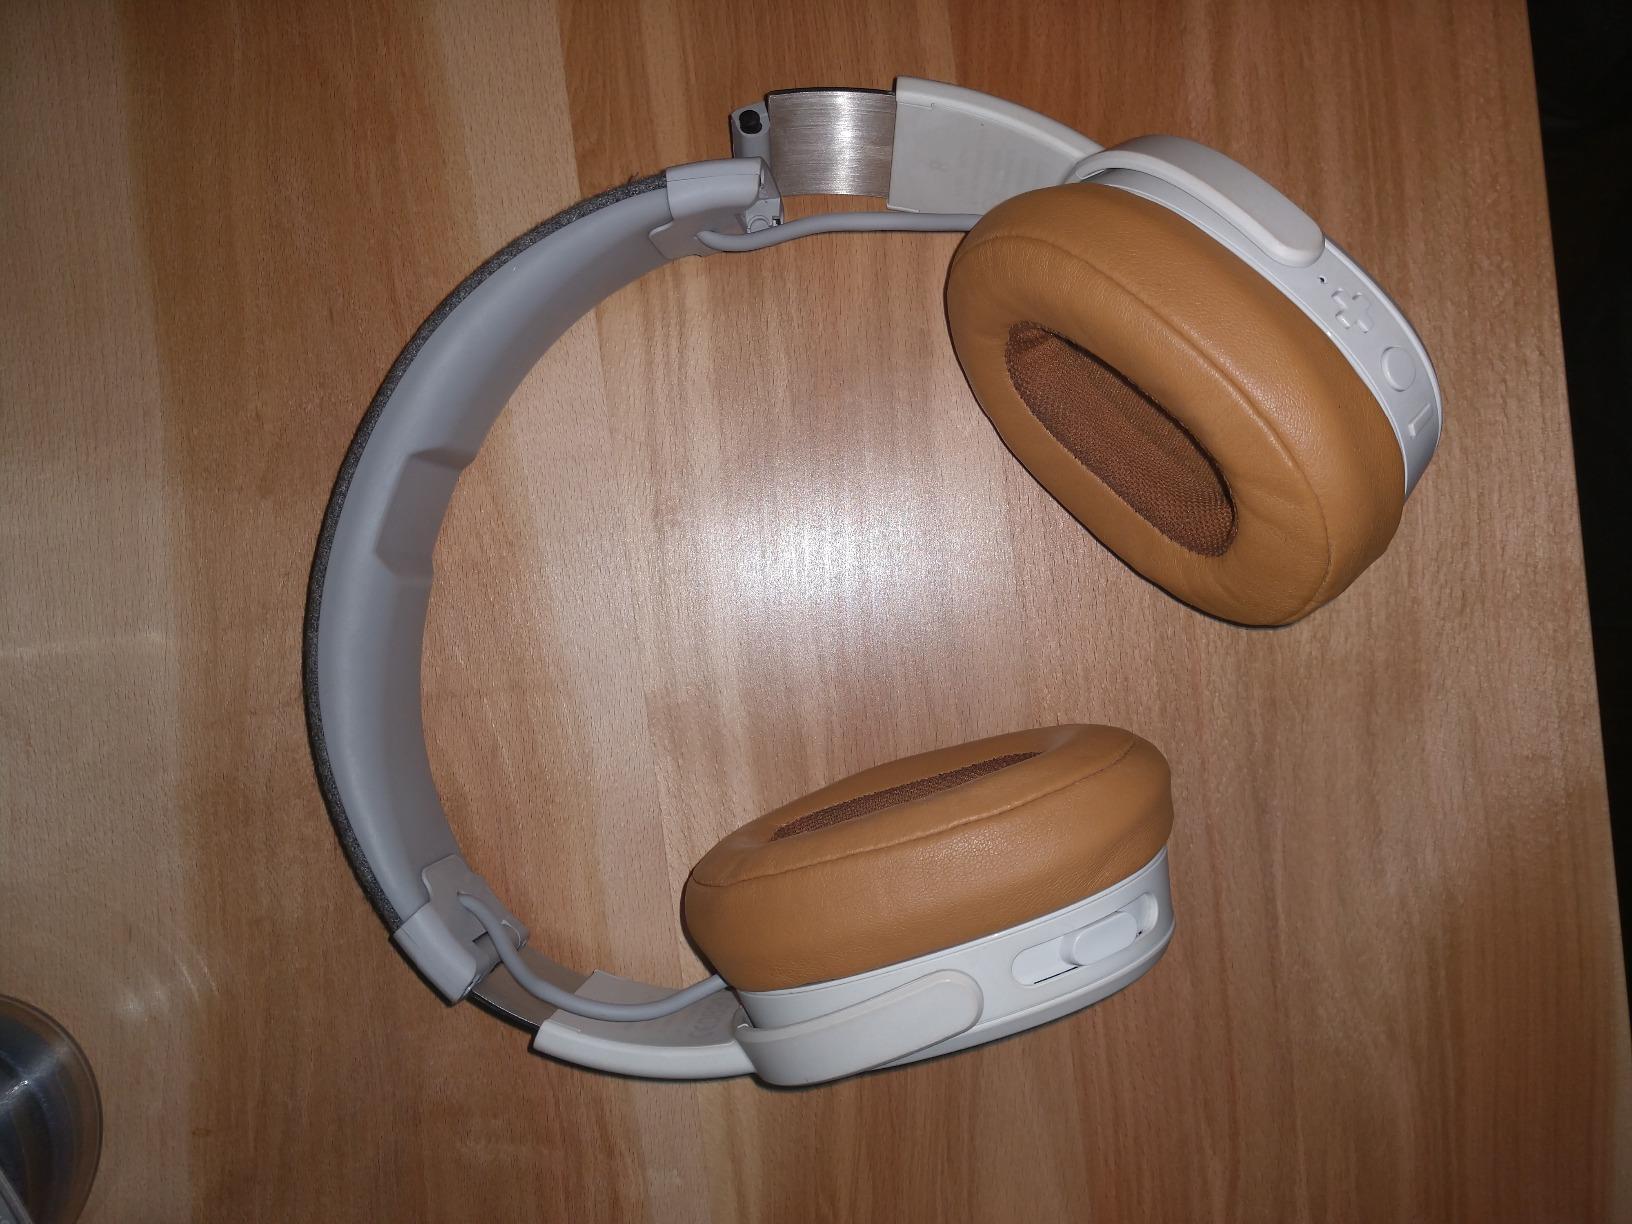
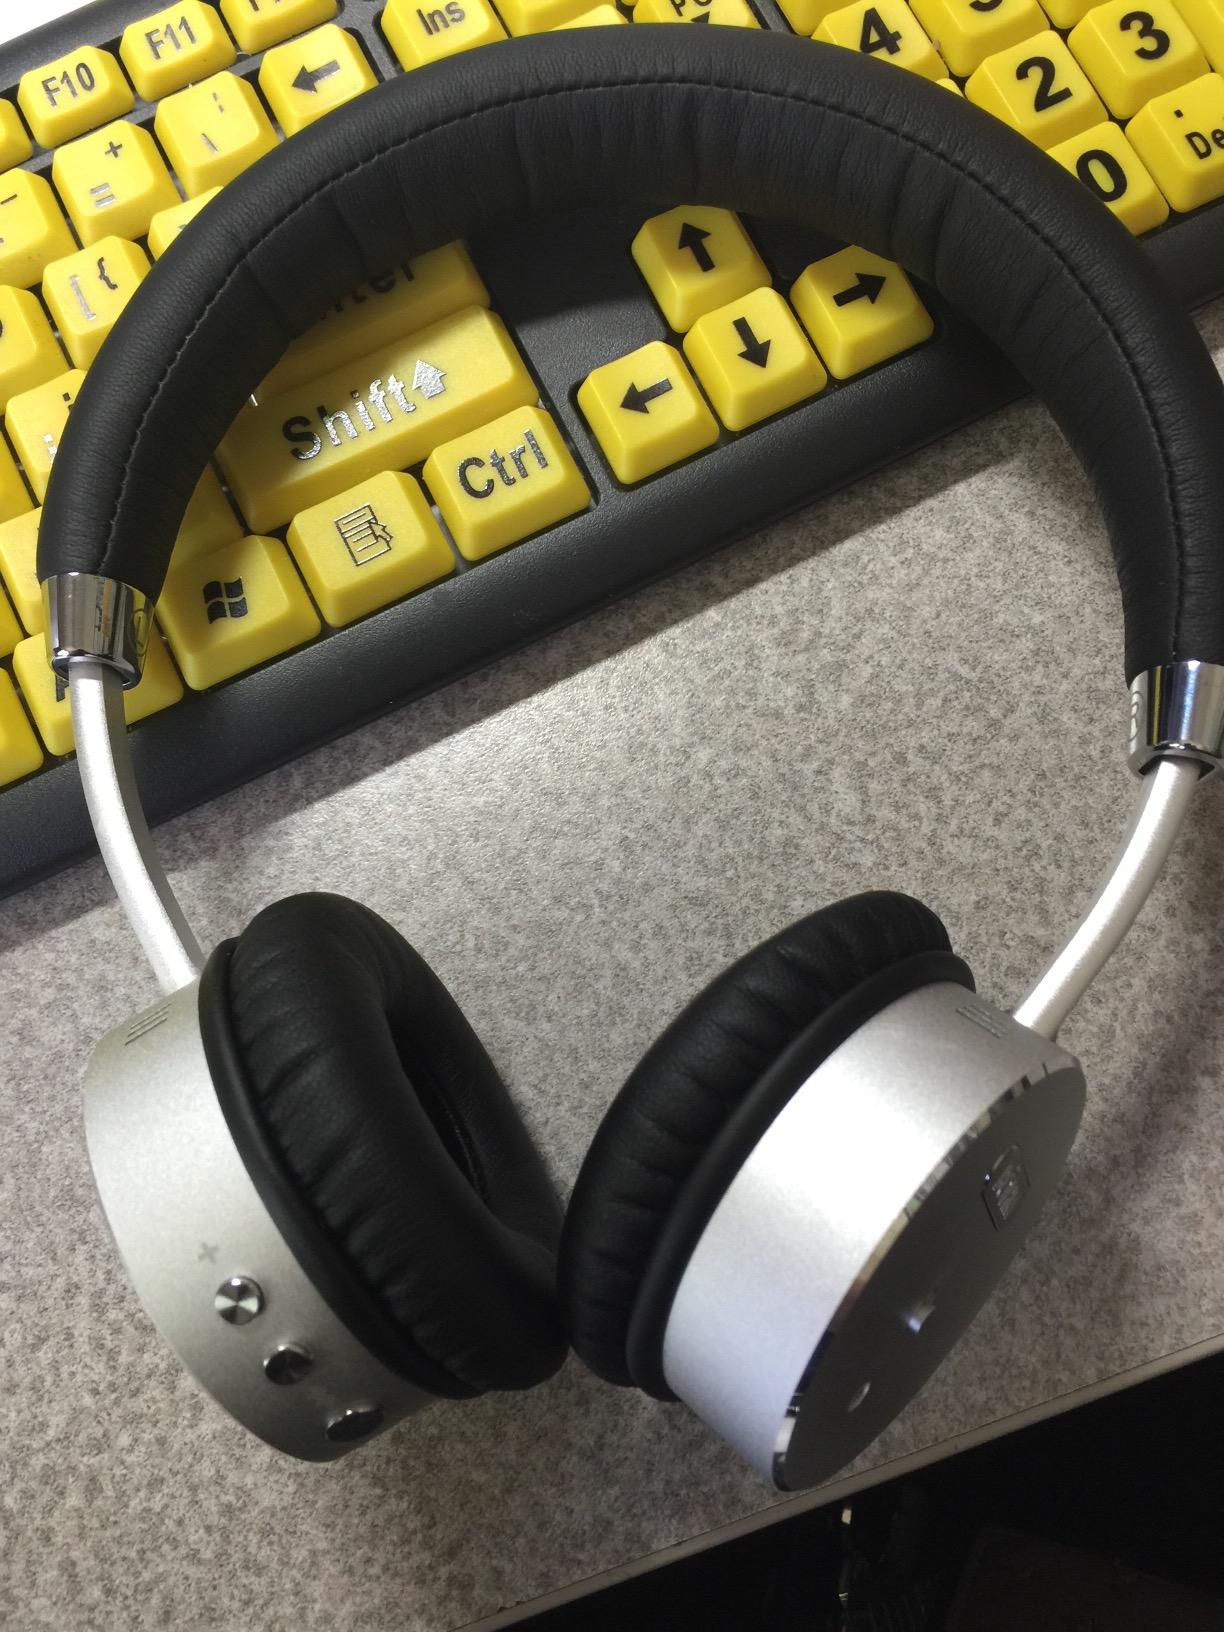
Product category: headphones
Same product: no